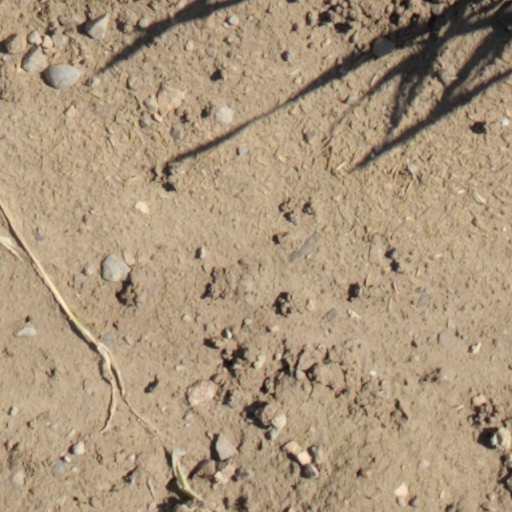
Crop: wheat